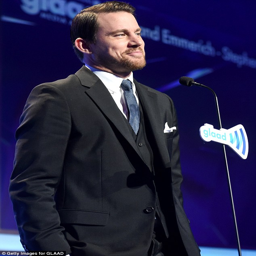
supportive star was one of many celebrities that took the stage at the event